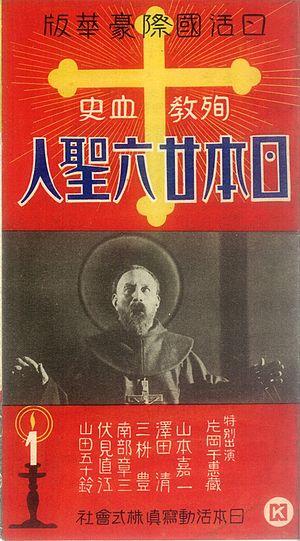
Les Vingt-Six Martyrs japonais est un film muet japonais réalisé par Tomiyasu Ikeda et sorti en 1931. Une copie du film est redécouverte en Italie dans les archives cinématographiques de la congrégation salésienne, la version restaurée est projetée pour la première fois en 2017.